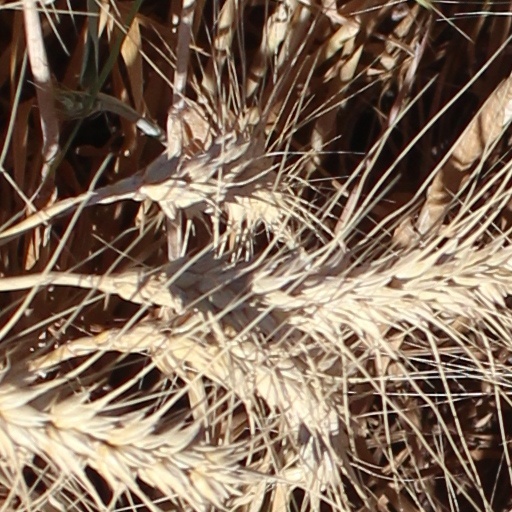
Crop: wheat